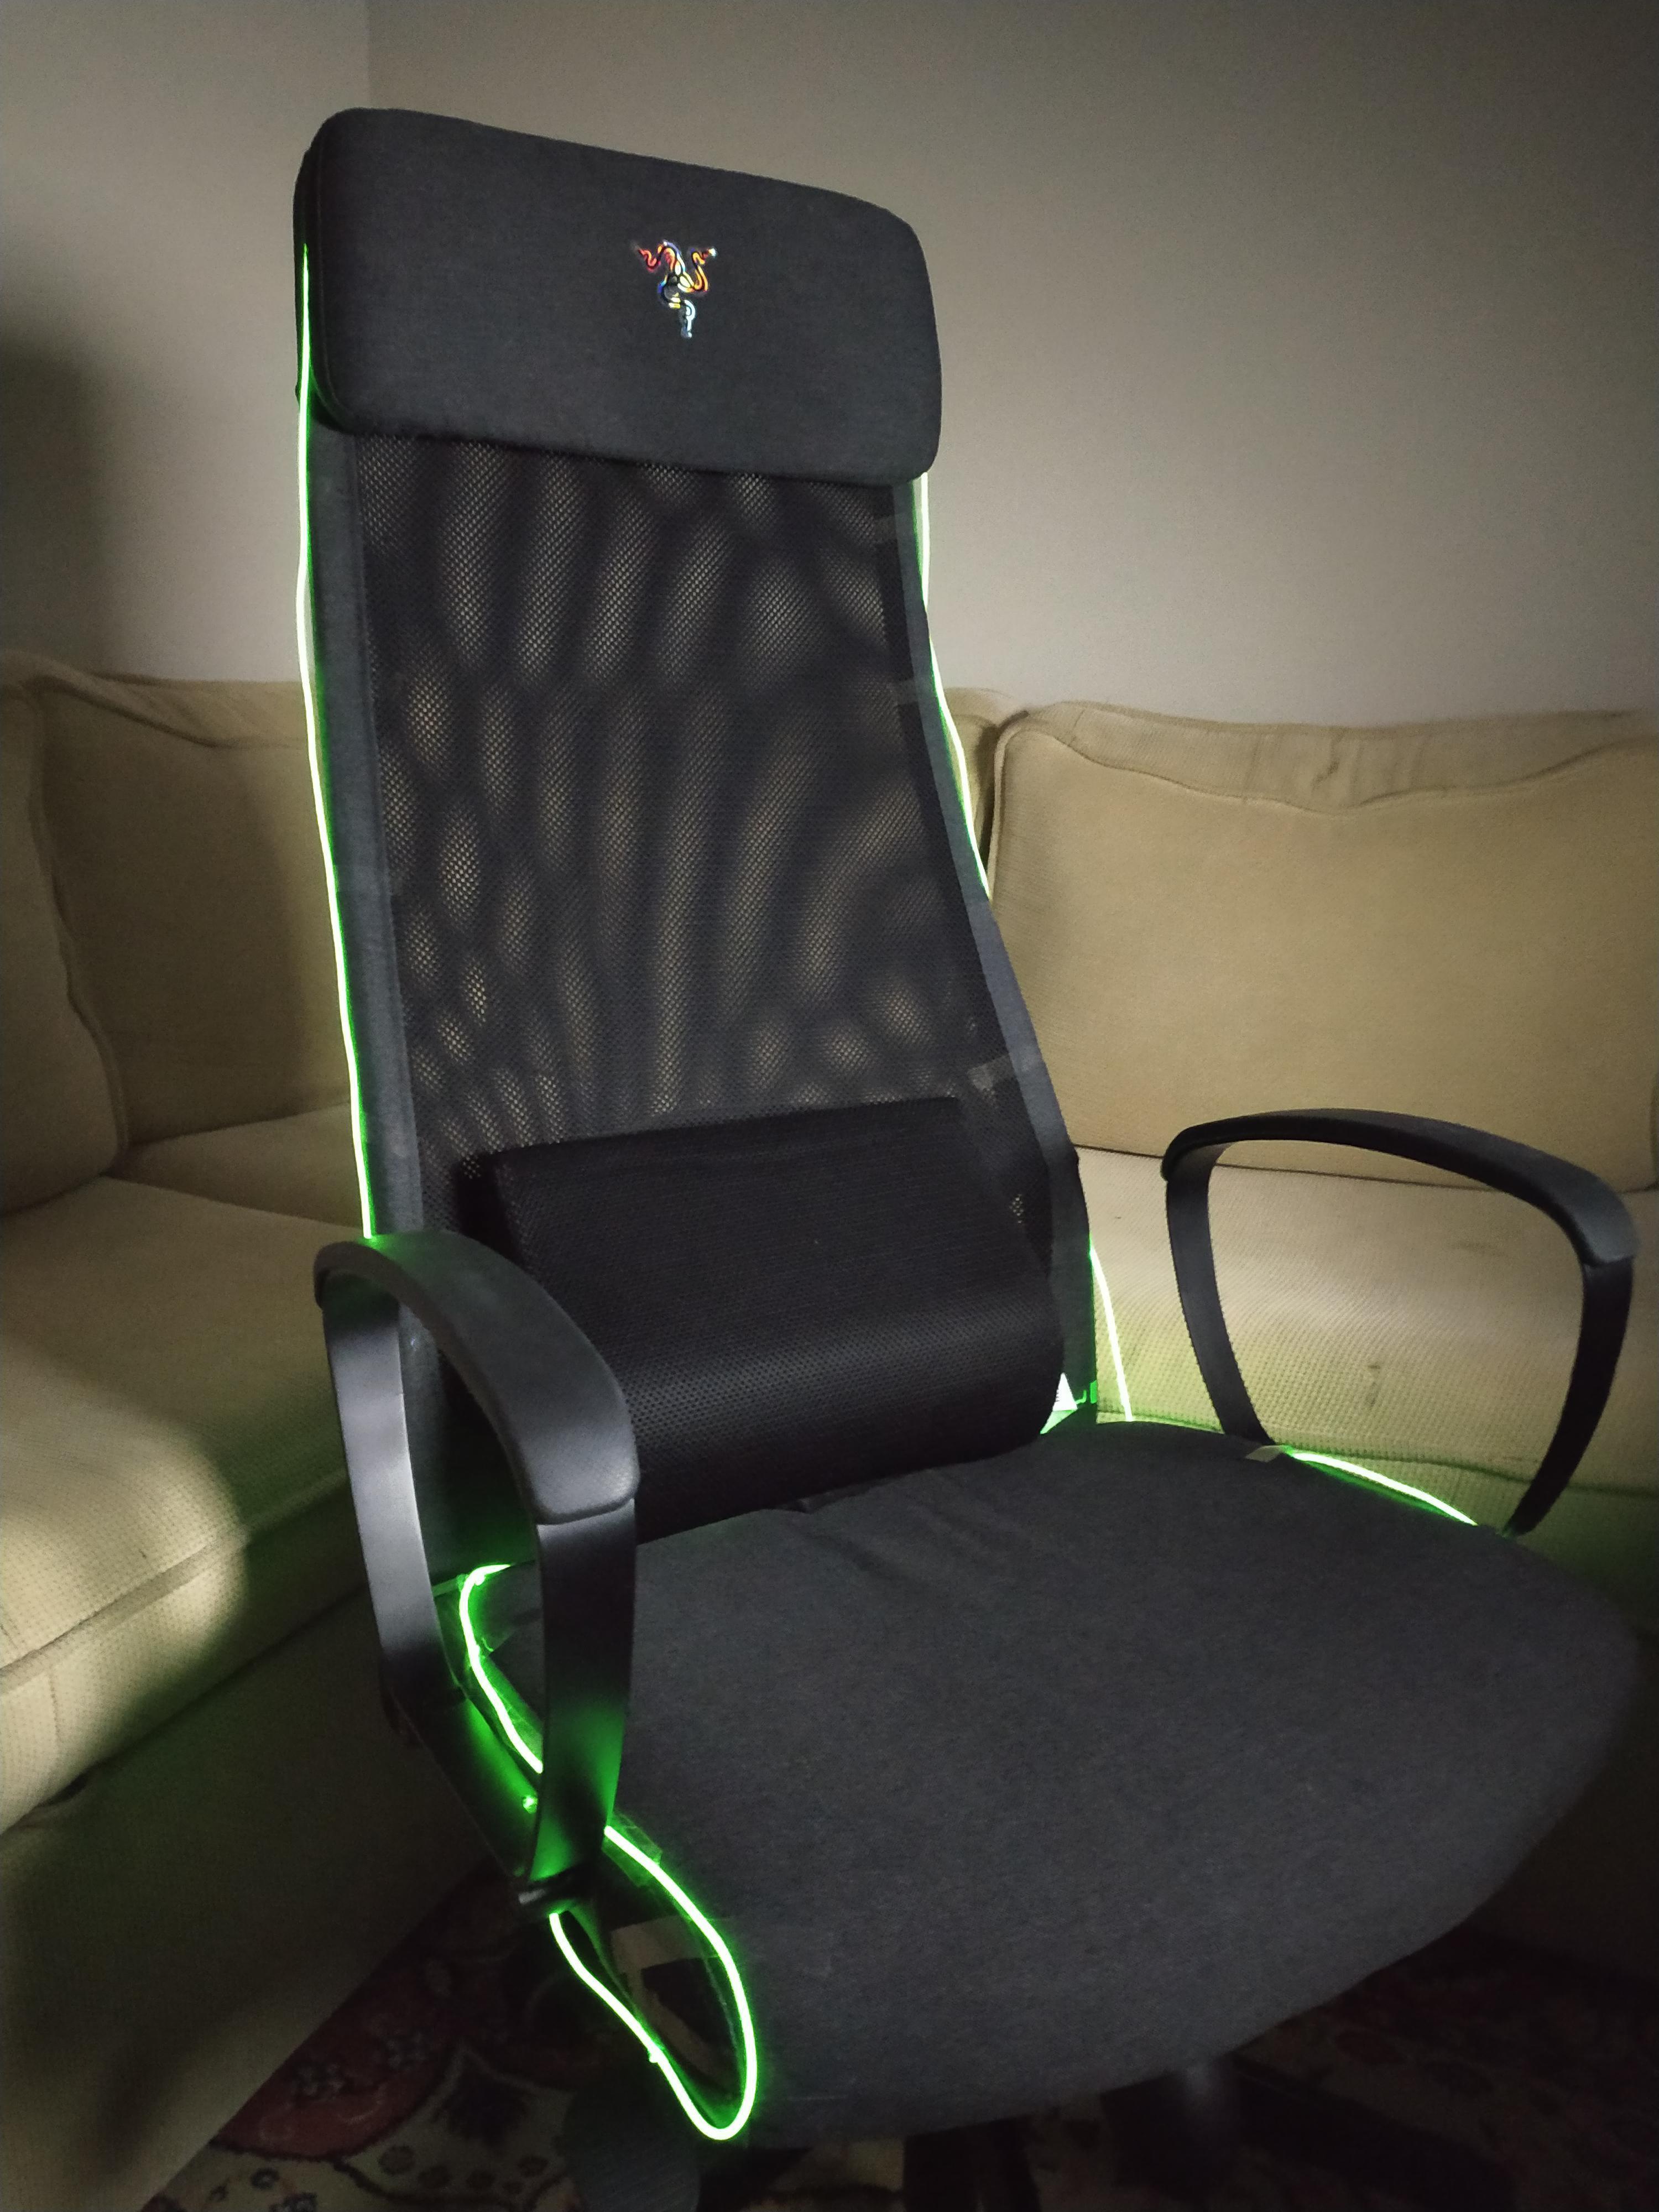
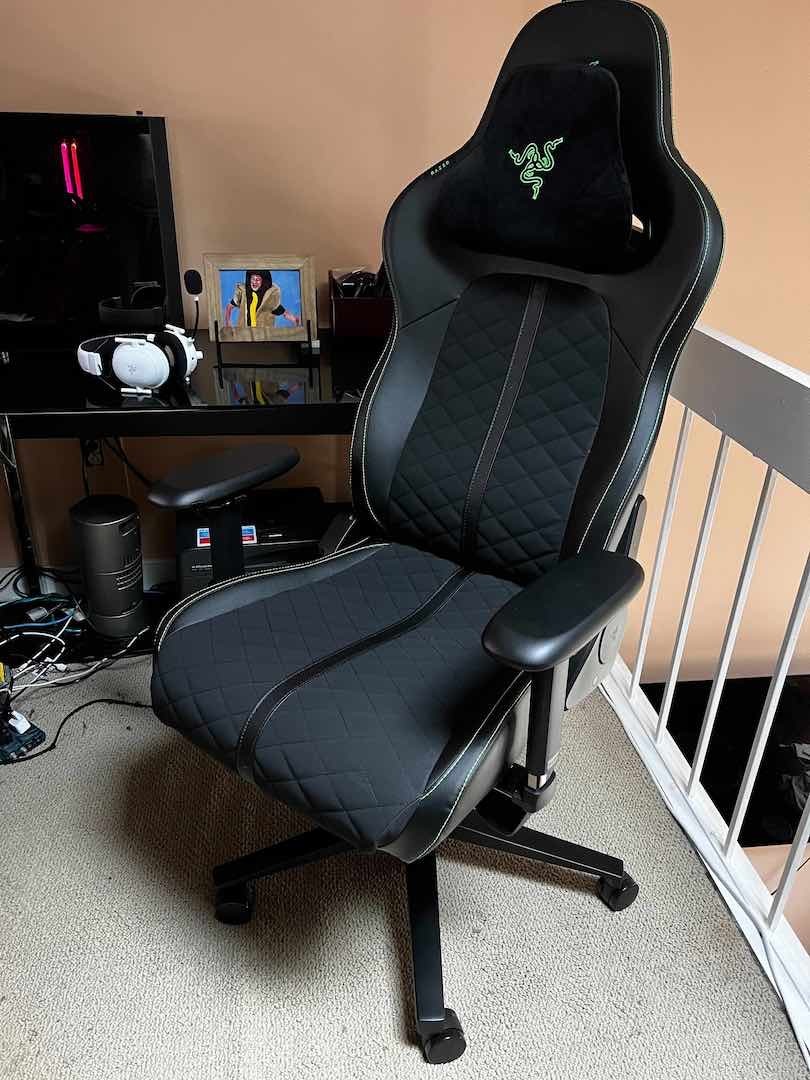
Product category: items_chair
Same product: no